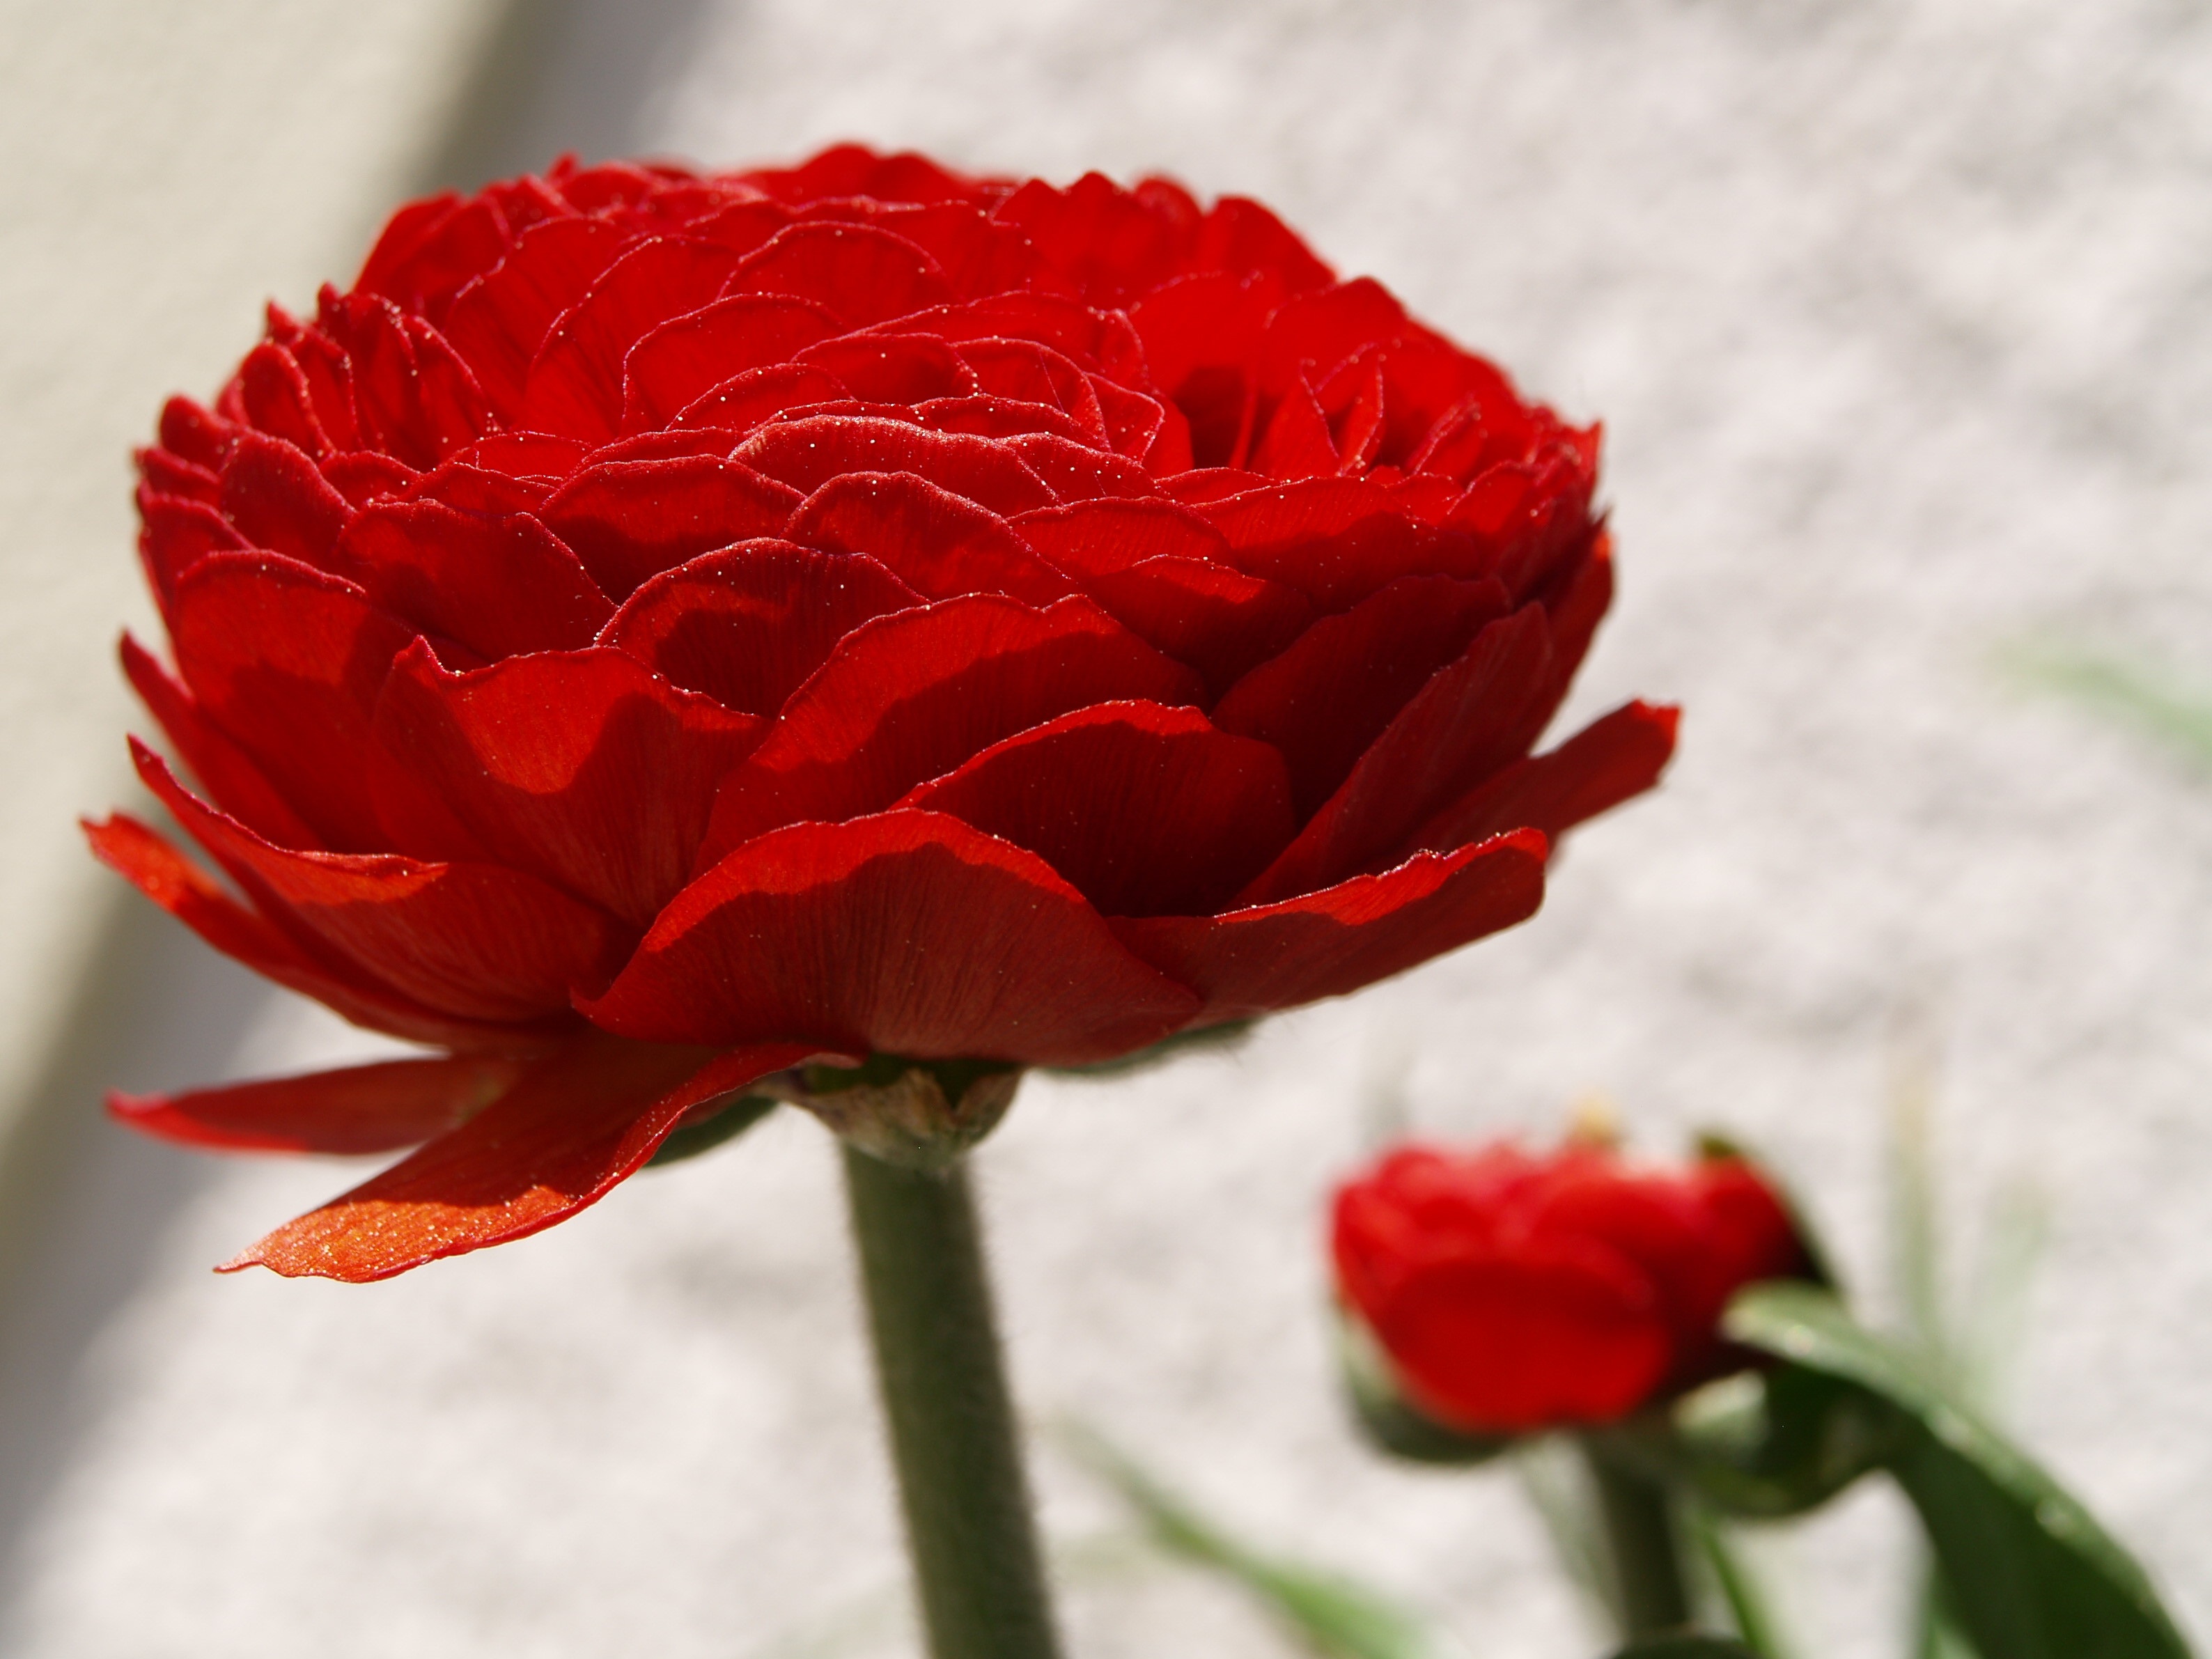
plant, flower, petal, rose, red, flora, close up, carnation, peony, ranunculus, macro photography, flowering plant, garden roses, plant stem, land plant